Metzeler

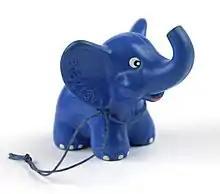
Metzeler elephant mascot of the 1990s

Metzeler is a German motorcycle tyre company founded in 1863. Metzeler originally produced a variety of rubber and plastic products, expanding into aviation in 1890 and automotive and motorcycle tyres in 1892. The factory was destroyed in World War II and rebuilt after the war. In the 1950s and 1960s the American distributor of Metzeler tyres was Berliner Motor Corporation. After 1979, Metzeler focused only on motorcycle tyres, and was acquired by Pirelli in 1986.